Assyrian continuity

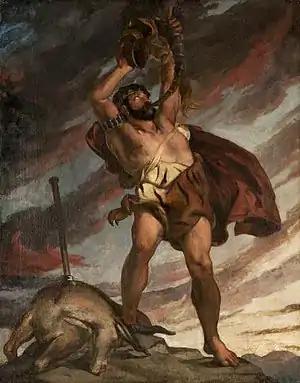
Painting of the Mesopotamian king Nimrod

Pre-modern Syriac-language sources at times identified positively with the ancient Assyrians, with the regional population keeping the memory of Assyria alive in the local Syriac histories of the Sasanian period, drawing connections between the ancient empire and themselves. Most prominently, ancient Assyrian kings and figures long appeared in local folklore and literary tradition and claims of descent from ancient Assyrian royalty were forwarded both for figures in folklore and by actual living high-ranking members of society in northern Mesopotamia. Figures like Sargon II, Sennacherib (705–681 BC), Esarhaddon (681–669 BC), Ashurbanipal and Shamash-shum-ukin long figured in local folklore and literary tradition. In large part, tales from the Sasanian period and later times were invented narratives, based on ancient Assyrian history but applied to local and current landscapes. Medieval tales written in Syriac, such as that of Behnam, Sarah, and the Forty Martyrs, for instance by and large characterize Sennacherib as an archetypical pagan king assassinated as part of a family feud, whose children convert to Christianity. The appearance of Sennacherib in this story is not strange, as many Syriac sources from late antiquity and the early medieval period refer to both him and the Assyrians, usually with the goal of portraying Syriac Christians as the heirs of an Assyrian past. The story is, however, unique in portraying the Assyrian king as the father of the two martyrs. Sennacherib also appears in the Sasanian period stories of Mar Awgin, Mar Qardagh, Mar Mattai, and Mar Behnam. Although these stories often confused his figure, they likely relied upon inherited local traditions as well as the Bible for their memory of this king. Moreover, scholars such as Dorothea Weltecke and others have also shown that, in certain Syriac sources, the medieval Syriac Orthodox Patriarchate likewise portrayed the ancient Assyrians as the ancestors of the Christians in Upper Mesopotamia.